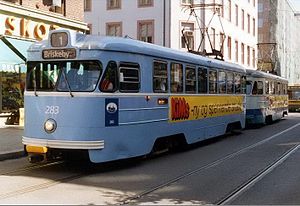
SM-91
To SM-91 på linje 1 i 1994.
SM-91, også kendt som Svensketrikken eller Göteborgtrikken, var en serie på 36 sporvogne, der kørte på Oslos sporveje fra 1991 til 2002. De stammede oprindeligt fra Göteborg, hvor de var ud af en serie på 125 sporvogne med betegnelse M25.